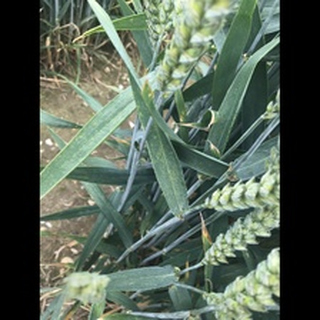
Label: healthy_wheat